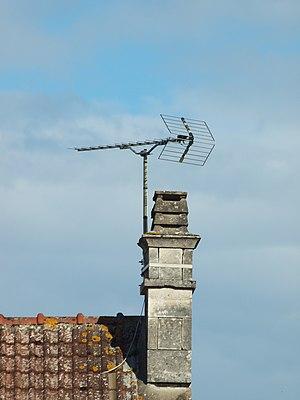
Sougères-en-Puisaye (Yonne, France)